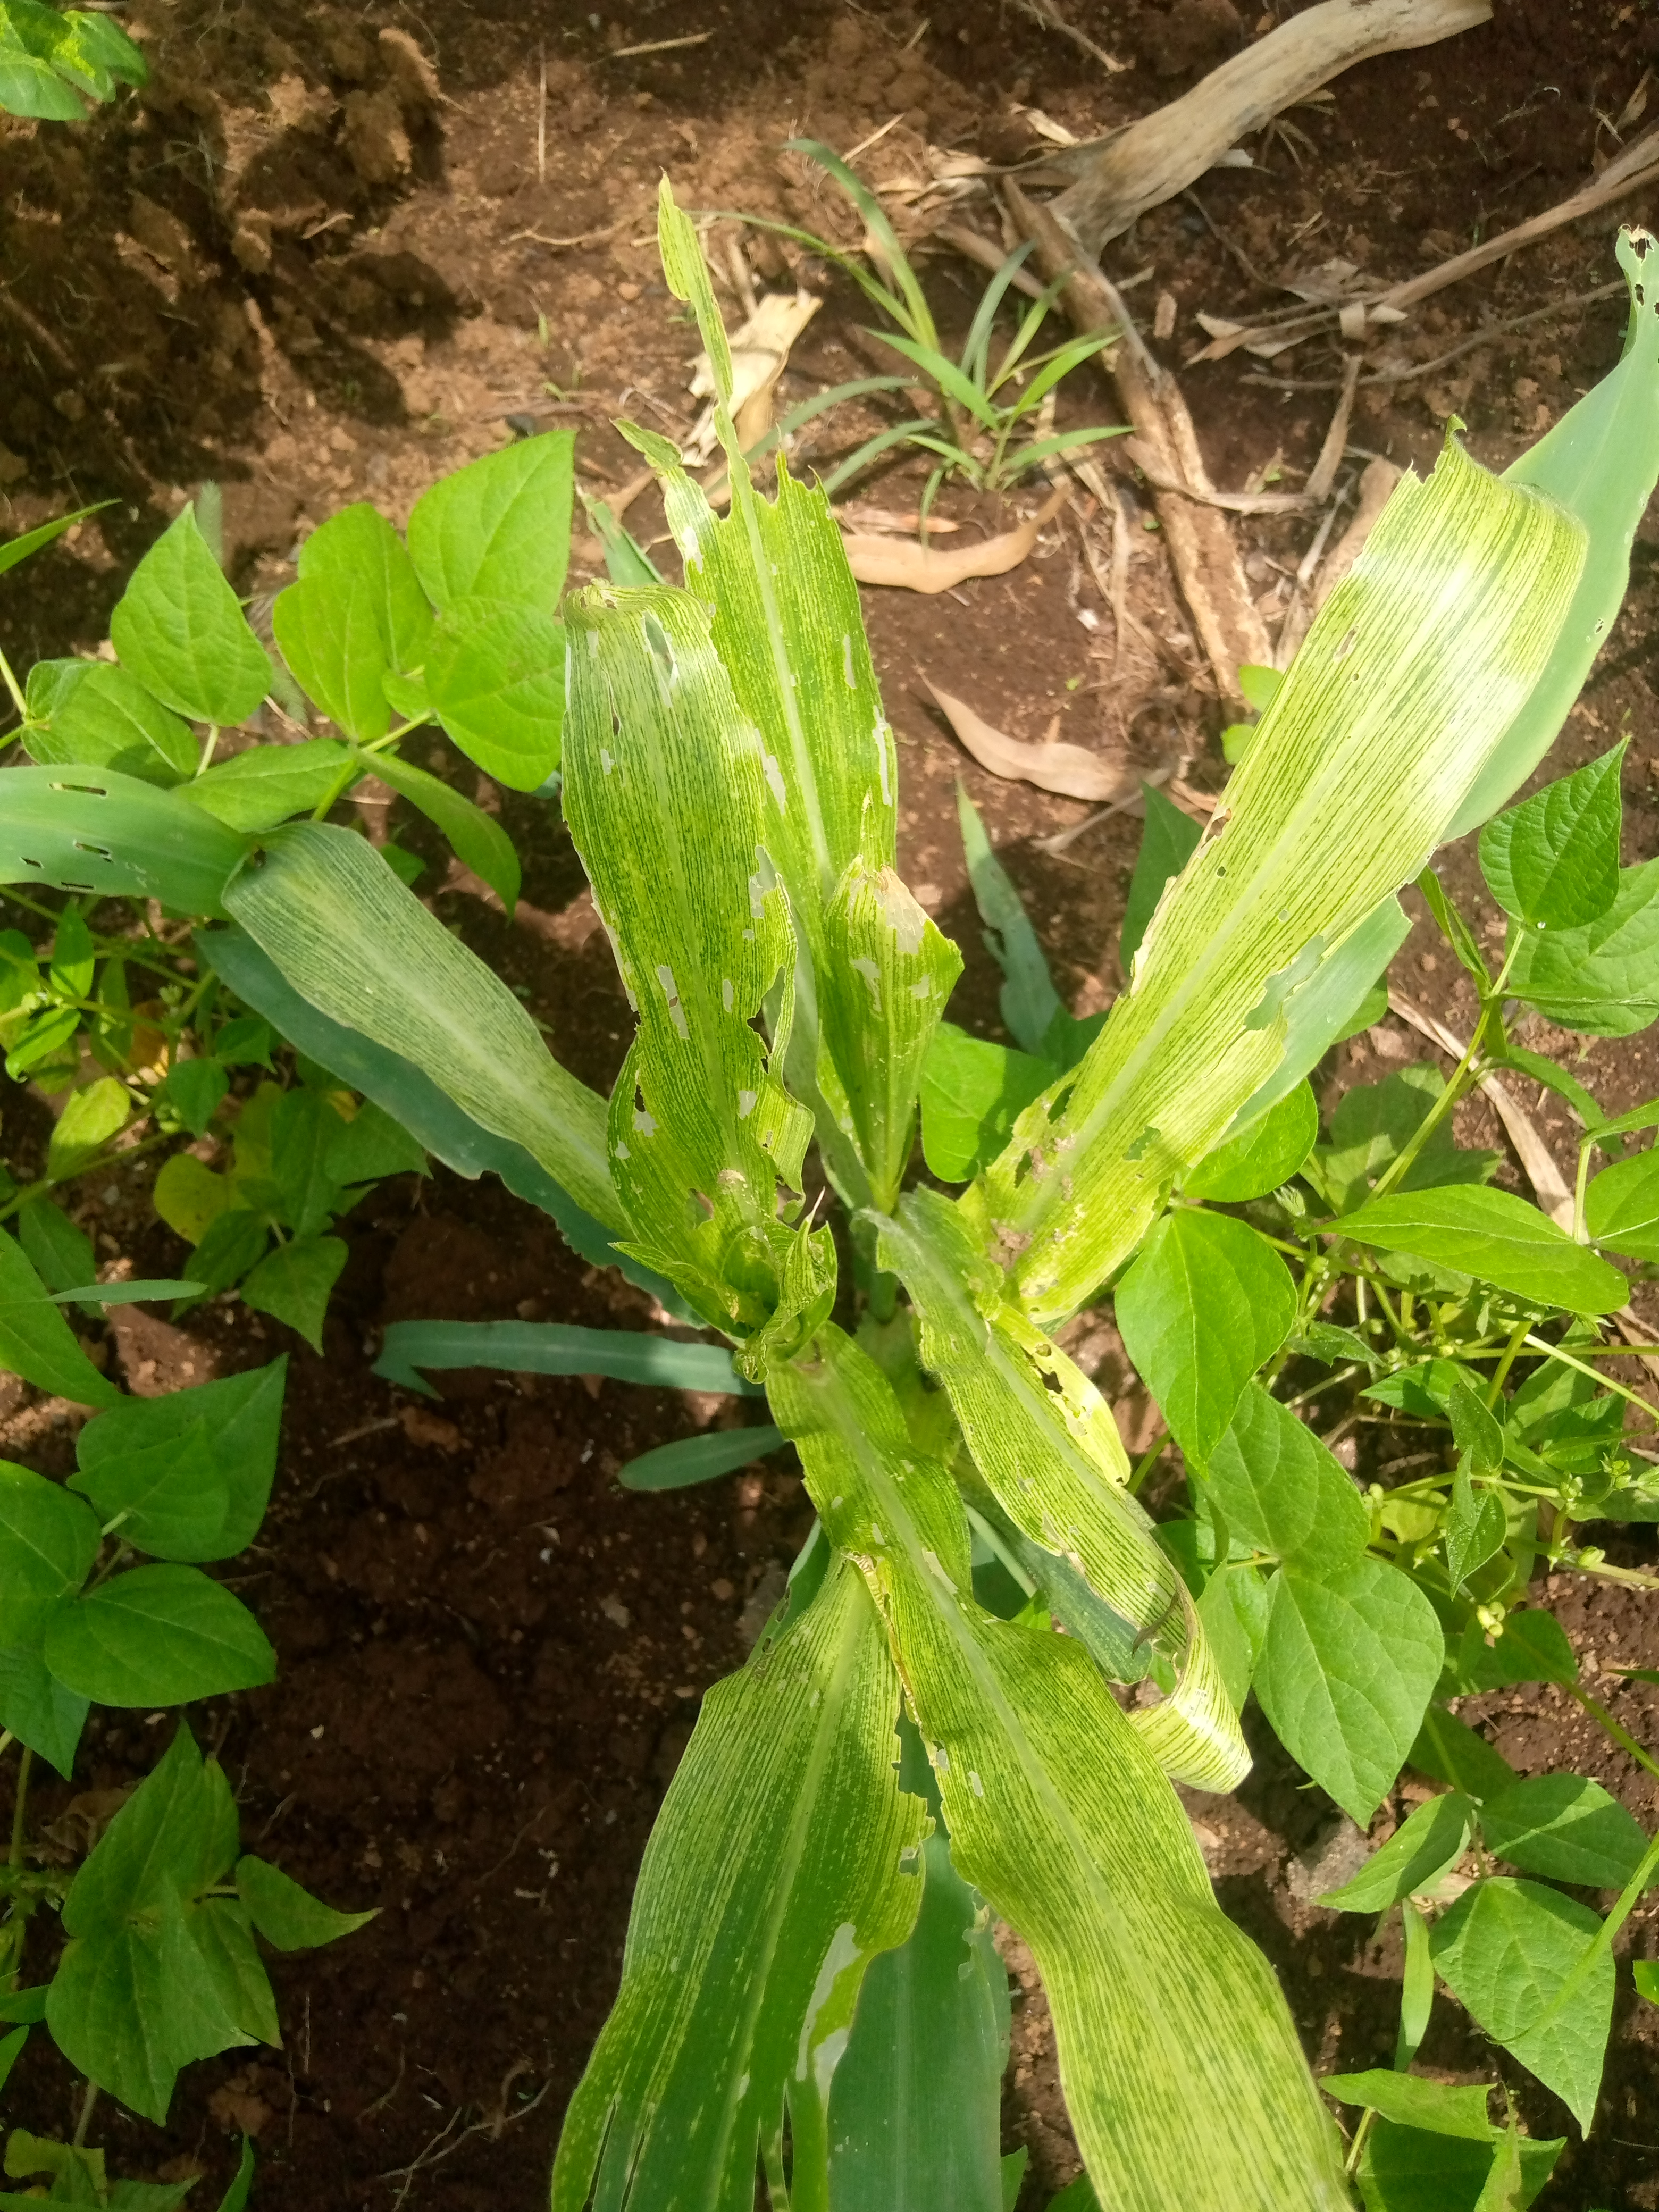
Label: spodoptera_frugiperda